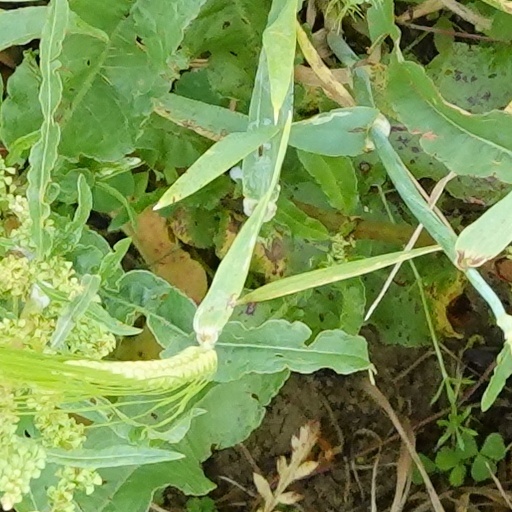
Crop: wheat